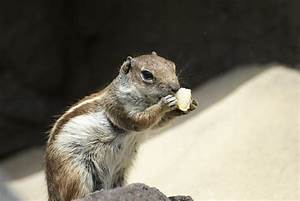
Label: scoiattolo